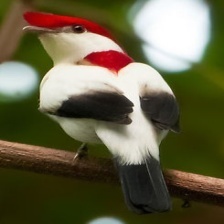
Species: ARARIPE MANAKIN
Scientific name: ANTILOPHIA BOKERMANNI